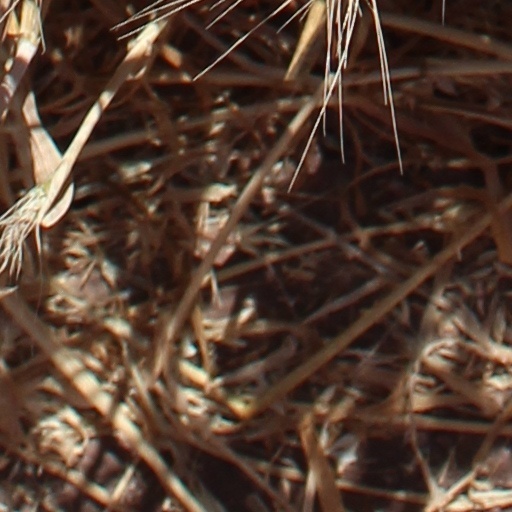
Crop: wheat